Hypsilophodon

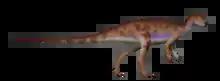
Life restoration

In one analysis in her 2022 review of iguanodontian phylogenetic relationships, Karen E. Poole recovered a large Hypsilophodontidae as the sister taxon of Iguanodontia, which consisted of several "traditional" hypsilophodontids, as well as Thescelosauridae. The Bayesian topology of her phylogenetic analyses is shown in the cladogram below: